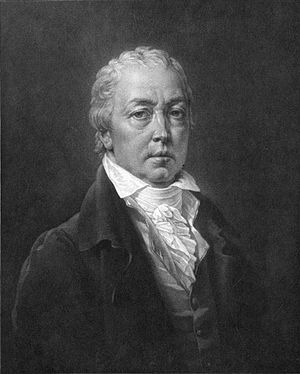
Heinrich Friedrich Füger
Heinrich Friedrich Füger var en tysk historiemaler.